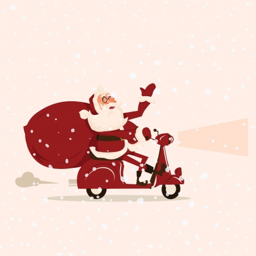
film character goes with gifts on a vector illustration vector